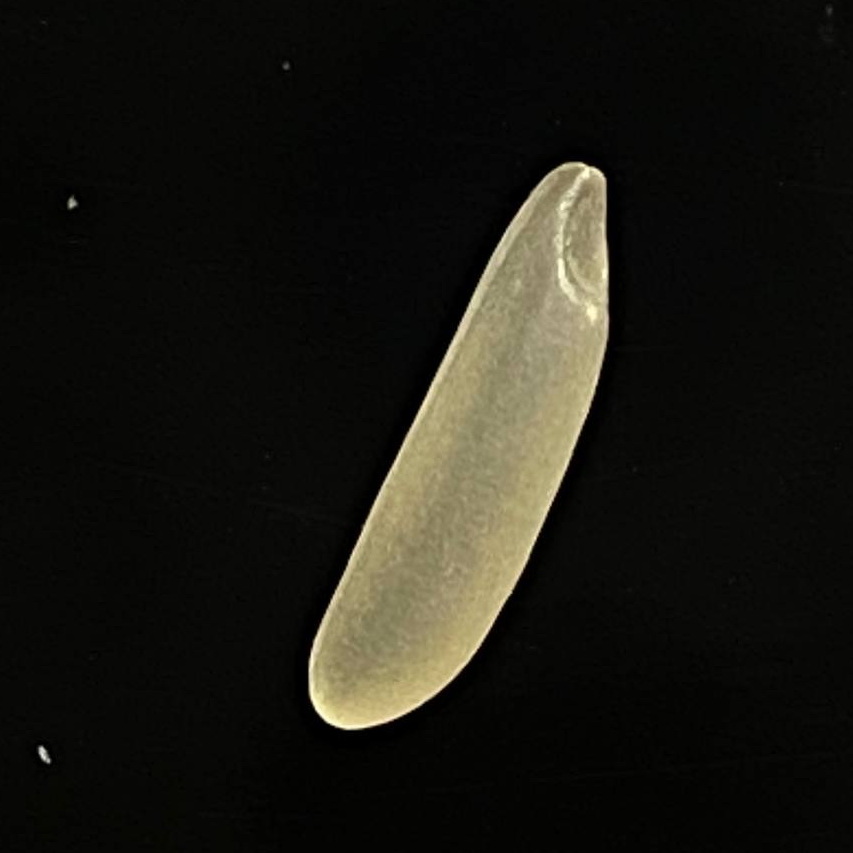
Rice variety: Bashmoti